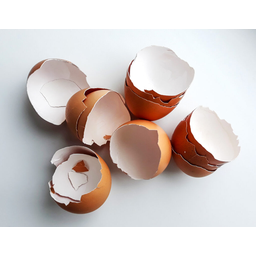
Label: eggshells